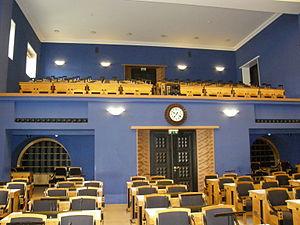
Eugen Habermann est un architecte Estonien.